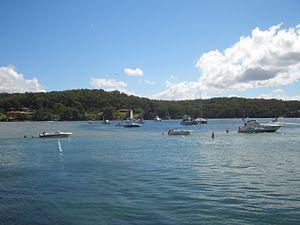
Port Hacking est un estuaire australien, situé à environ 26 kilomètres au sud de Sydney, en Nouvelle-Galles du Sud et alimenté en eau par la Hacking River et plusieurs autres petits cours d'eau dont le Bundeena Creek et The Basin. Il s'agit d'une ria, une ancienne vallée envahie par la mer.